Kathy Ireland

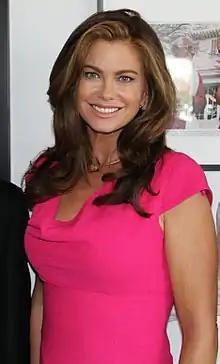
Ireland in 2012

Kathleen Marie Ireland (born March 20, 1963) is an American actress, author, entrepreneur, fashion designer, philanthropist, and former fashion model. Ireland was a supermodel in the 1980s and 1990s, initially known for appearing in 13 consecutive "Sports Illustrated" swimsuit issues, including three covers. In 1993, she founded a brand licensing company, kathy ireland Worldwide (kiWW), which has made her one of the wealthiest former models in the world. As a result of her career in business, she earned a $420 million personal fortune by 2015. In 2021 alone, her company generated retail sales of $3.1 billion. The brand became ranked number 15 in the world and Ireland entered the Licensing Hall of Fame.